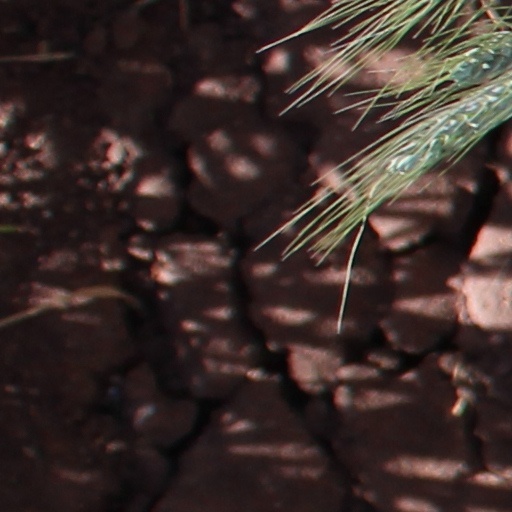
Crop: wheat